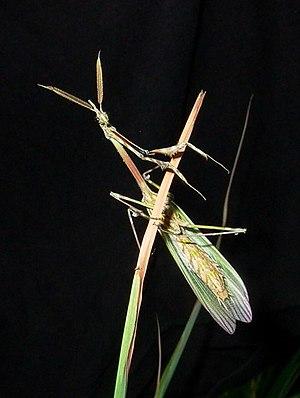
L'Empuse commune est un insecte de la famille des Empusidae appartenant à l'ordre des Mantodea.